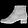
Label: Ankle boot